Merced Army Airfield auxiliary fields

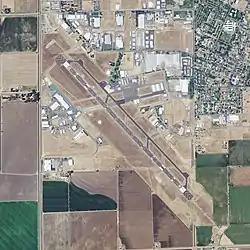
Merced Regional Airport in 2009, former Merced Airport Auxiliary Field

Merced New Municipal Airport Auxiliary Field No. 6 is now the Merced Regional Airport at at Grogan Road and West Avenue in the city of Merced. The land for the airport was acquired by City of Merced in 1940 from delinquent taxes. The city received a 1940 Works Progress Administration project to graded, level and installed drainage for a new airport. The Civil Aeronautics Authority (CAA) also provide support for the new project. Merced Army Flying School on 7 April 1942 was authorized to build auxiliary airfields to support the training of pilots at the site. The New Merced Municipal Airport was leased to the Army to support the training program. Thus the Corps of Engineers and CAA took over to complete the airfield. The Army built two 4,000' runways in a X shape and threshold lights. Completed in February 1942 the new airport was called New Merced Municipal Airport and served as an Airport Auxiliary Field. After the war, on 6 December 1948, the airport was returned to the City of Merced. Parts of the airport were used later by US Army helicopters, US Air Force and Navy aircraft to refuel aircraft in the years following. One of the original Army runways was extended to 5,904 feet for jet travel and the other runway was closed in 1967.